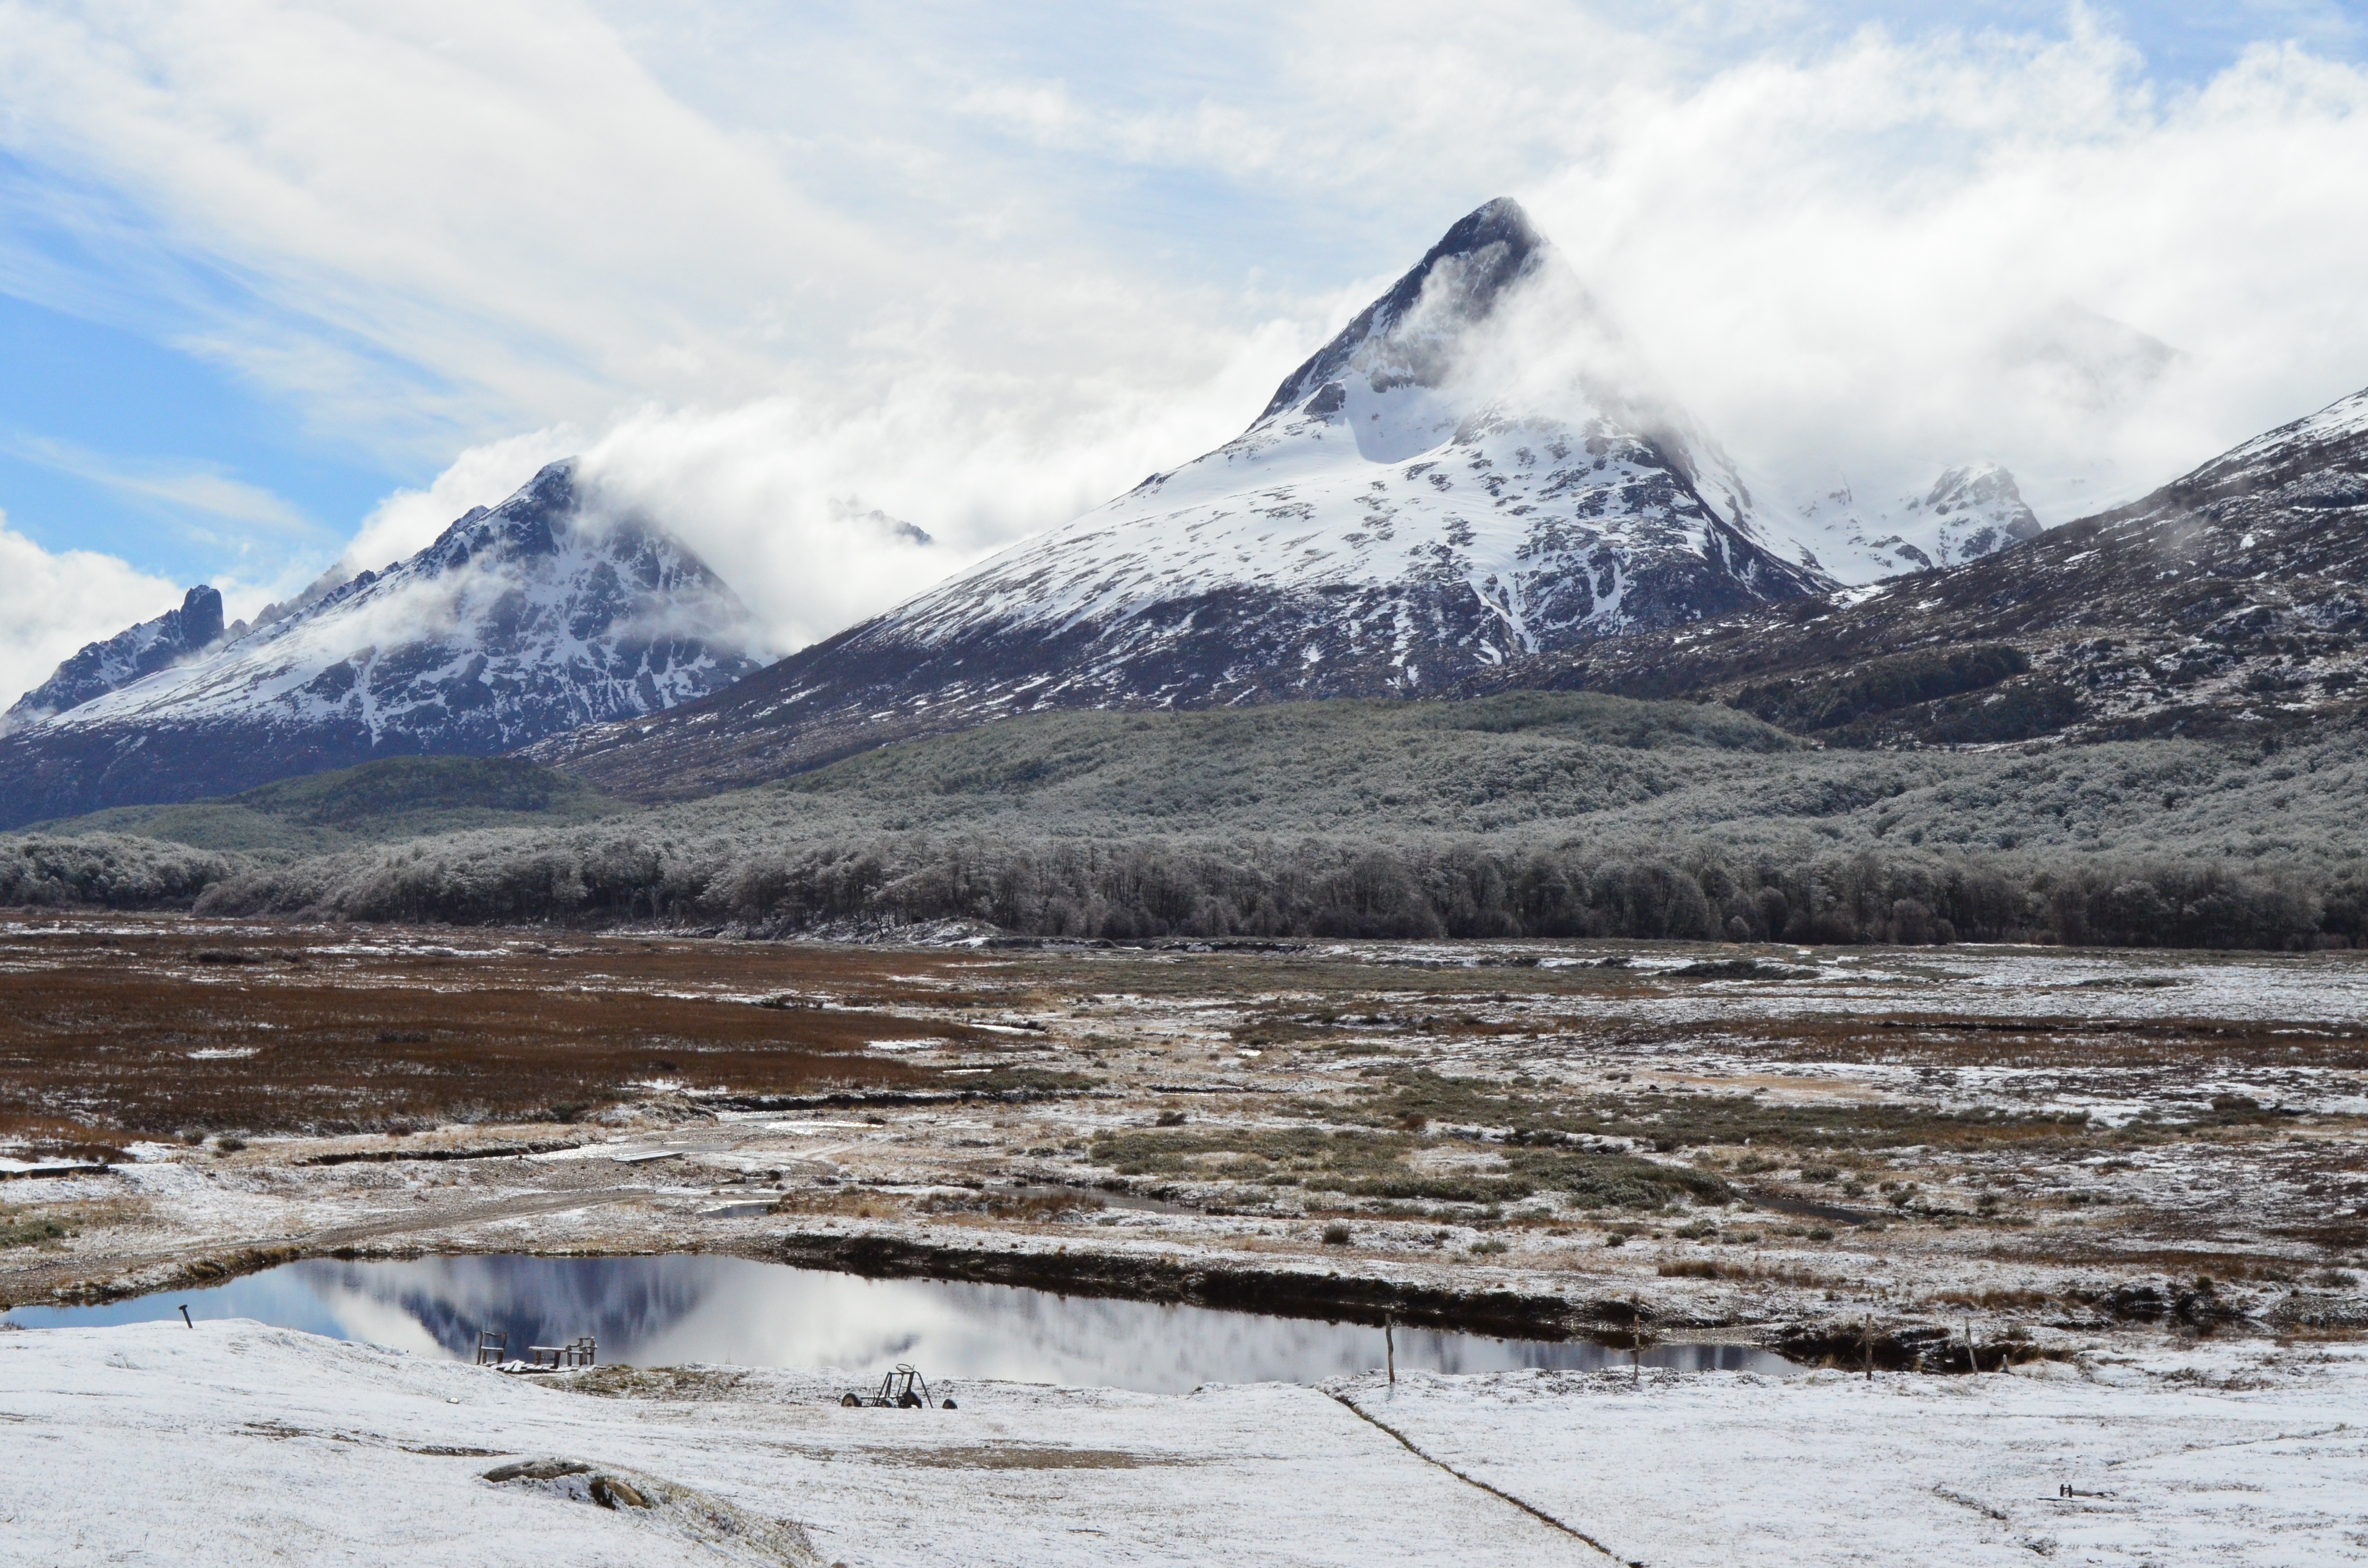
landscape, wilderness, mountain, snow, winter, mountain range, ice, glacier, weather, arctic, season, ridge, mountains, plateau, fell, loch, tundra, moraine, landform, mountain pass, ushuaia, geographical feature, mountainous landforms, glacial landform, geological phenomenon